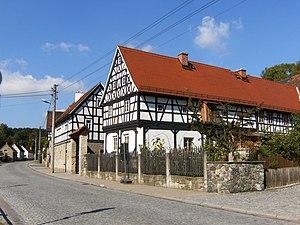
Kraftsdorf est une commune rurale de Thuringe, située dans l'arrondissement de Greiz.